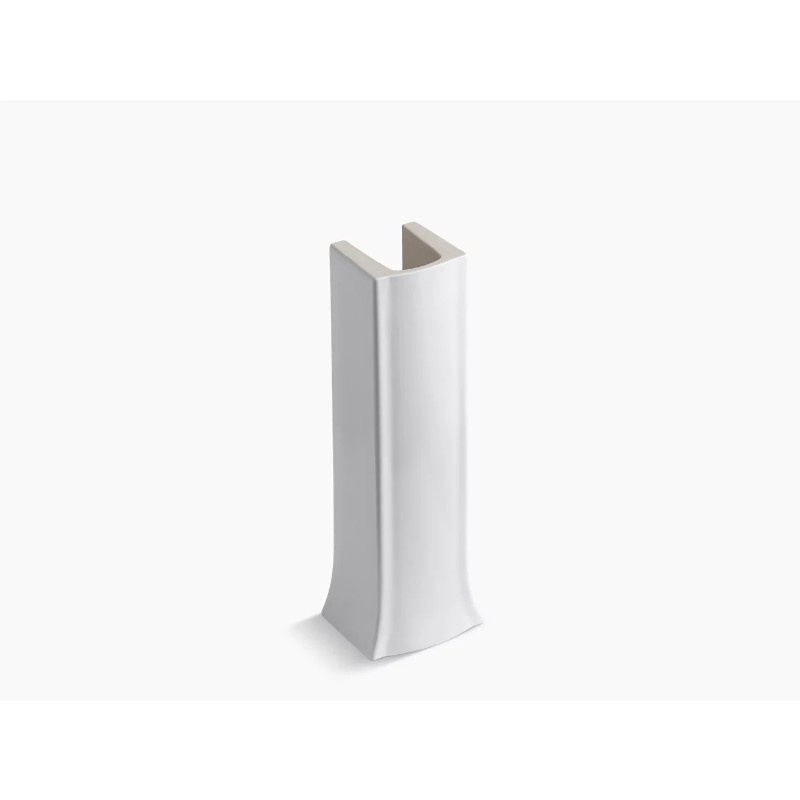
Archer 11.63" x 13.63" x 27.75" Vitreous China Pedestal Leg in White
Kohler Model Number: K-2357-0 Archer offers a timeless appeal, blending subtle elements of Craftsman woodworking techniques and the intricate facets of jewelry. Distinguished by its beveled edges and clean geometry, the Archer pedestal creates a universal look that suits an array of bathroom styles. Pair it with an Archer basin for a brilliant overall effect. Archer Collection Blending subtle design elements found in craftsman furniture’s chambering techniques with the intricate facets of jewelry, the Archer collection achieves an interesting transitional aesthetic. The vanity brings texture and visual depth to the collection, while the fixtures combine curved and beveled edges to suit an array of design motifs. Who is Kohler? With a legacy spanning centuries, Kohler is hyper focused on improving design, innovation, and sustainability for your home and lifestyle. Industry leading fixtures from sinks and faucets to toilets and lighting all embody the artistry and craftsmanship the Kohler brand is world-renowned for. Each product's bold style creates a statement while adding convenience, cleanliness, and class to your home. Features: Combines with K-2358 basins to create the K-2359 Archer pedestal sink. Coordinates with other products in the Archer collection.
Brand: Kohler
Category: Hardware > Plumbing > Plumbing Fixture Hardware & Parts > Sink Accessories > Sink Legs